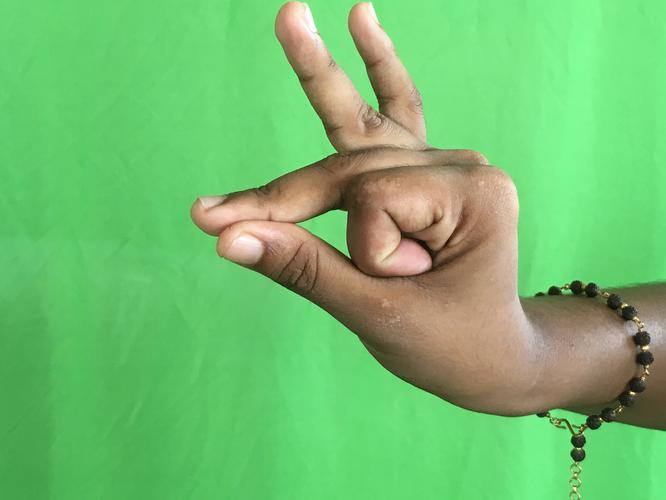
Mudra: Bramaram
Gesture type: single_hand